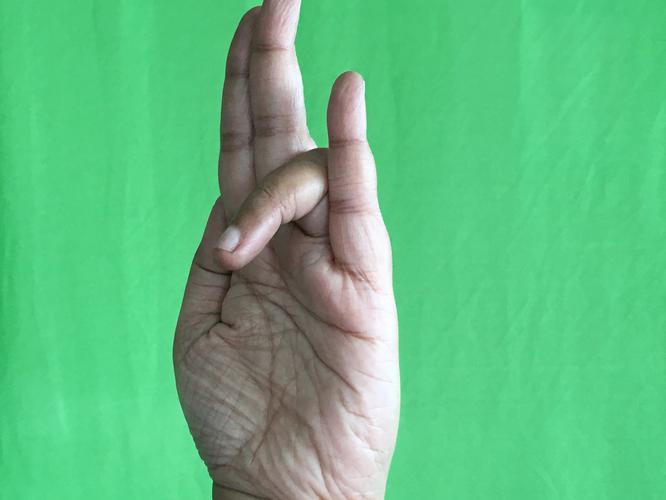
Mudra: Tripathaka
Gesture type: single_hand